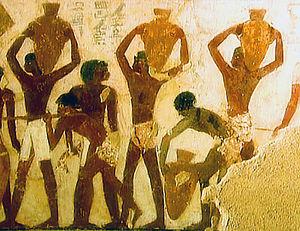
Transport du vin en amphores dans l'Égypte antique
La viticulture en Égypte, si elle n'est pas la plus ancienne du monde, est celle sur laquelle nous possédons le plus de renseignements. Sous les pharaons, les fouilles menées dans les tombeaux de la période prédynastique jusqu'à l'Égypte gréco-romaine, ont donné des renseignements précieux sur la vigne et son type de conduite en hautain, l'implantation des vignobles dans le delta du Nil jusque dans les oasis, la façon de vinifier, etc.
La viticulture en Égypte, si elle n'est pas la plus ancienne du monde, est celle sur laquelle nous possédons le plus de renseignements. Sous les pharaons, les fouilles menées dans les tombeaux de la période prédynastique jusqu'à l'Égypte gréco-romaine, ont donné des renseignements précieux sur la vigne et son type de conduite en hautain, l'implantation des vignobles dans le delta du Nil jusque dans les oasis, la façon de vinifier, etc.